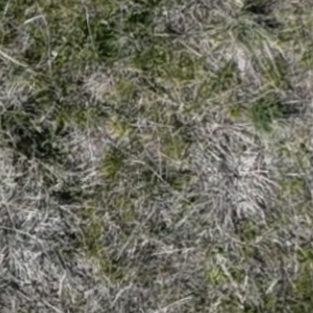
Month: may